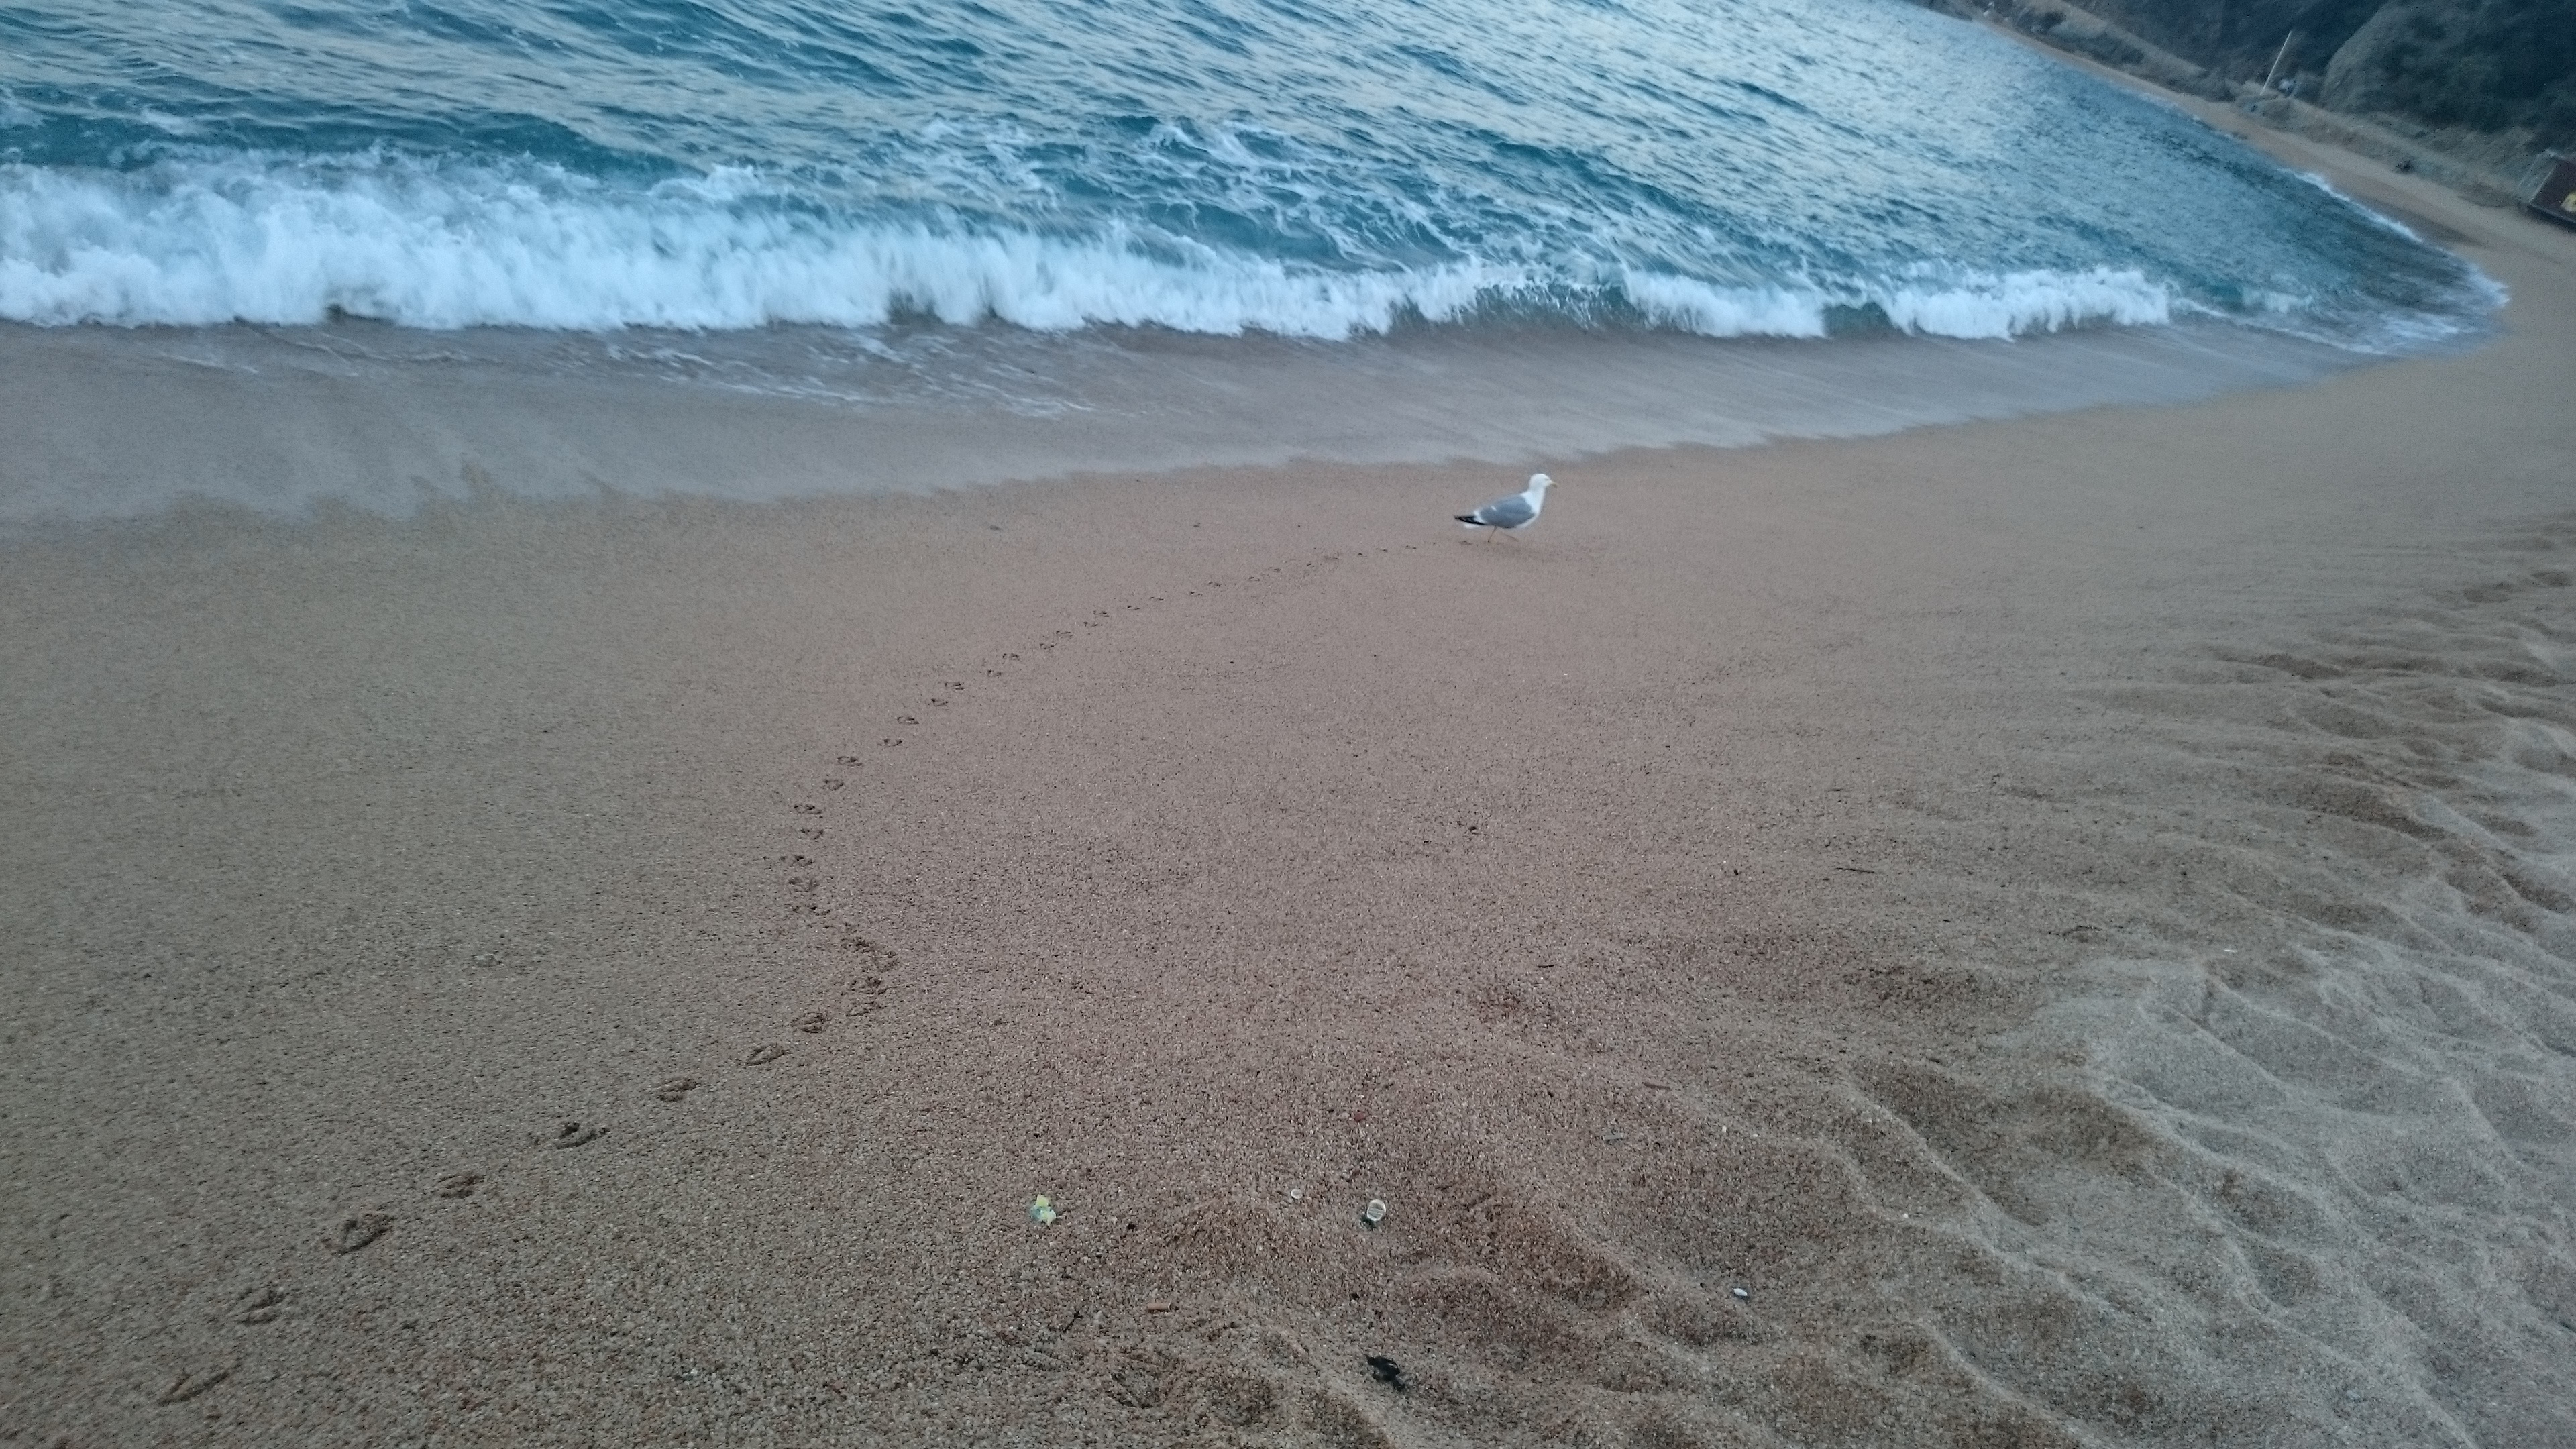
beach, sea, coast, sand, ocean, shore, wave, bay, body of water, mudflat, wind wave